Bani Sakher

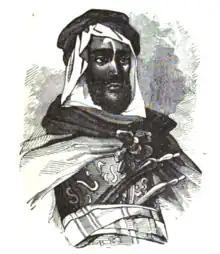
Sheikh of Bani Sakher Fendi Al-Fayez "The Old King" circa 1860s

Two years later, 1877, the survey team led by Lieutenant Kitchener, found the Bani Sakher camped on the road to Jenin, and later between Beisan and Tiberias. Kitchener reported that their Sheikh, Fendi Al-Fayez, was the most powerful local leader and could muster 4,500 fighting men. The sheikh showed Kitchener a coat of mail that probably dated to the early centuries of the Arab conquests and appeared to be on good terms with the government. The tribe showed no sign of lawlessness, though local farmers had to harvest their crops early to avoid them being eaten by the grazing camels. The Beni Sakher showed no interest in the ongoing war in the Balkans and expressed a strong dislike of the Turks.